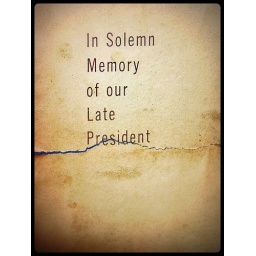
Old newspaper on the wall @ Notsuoh in downtown Houston.